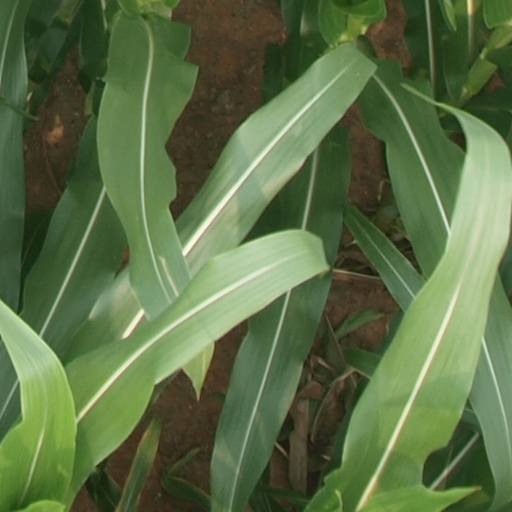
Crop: maize; corn